Piper Mountain Wilderness

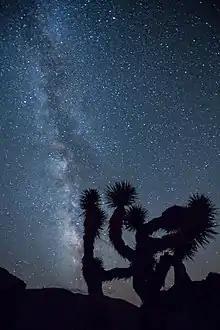
Piper Mountain Wilderness

Desert vegetation include xeric shrublands of Creosote bush ("Larrea tridentata") in the lower valleys. Plants in the higher elevations include: Shadscale ("Atriplex confertifolia"), Littleleaf Horsebrush ("Tetradymia axillaris"), Stansbury cliffrose ("Purshia stansburiana"), Desert-olive ("Forestiera pubescens") and Mormon tea ("Ephedra californica") on . North-facing high elevation slopes are studded with Single-leaf Pinyon ("Pinus monophylla") and California juniper ("Juniperus californica").